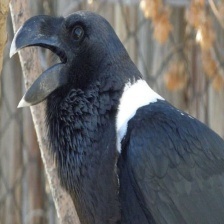
Species: WHITE NECKED RAVEN
Scientific name: CORVUS ALBICOLLIS